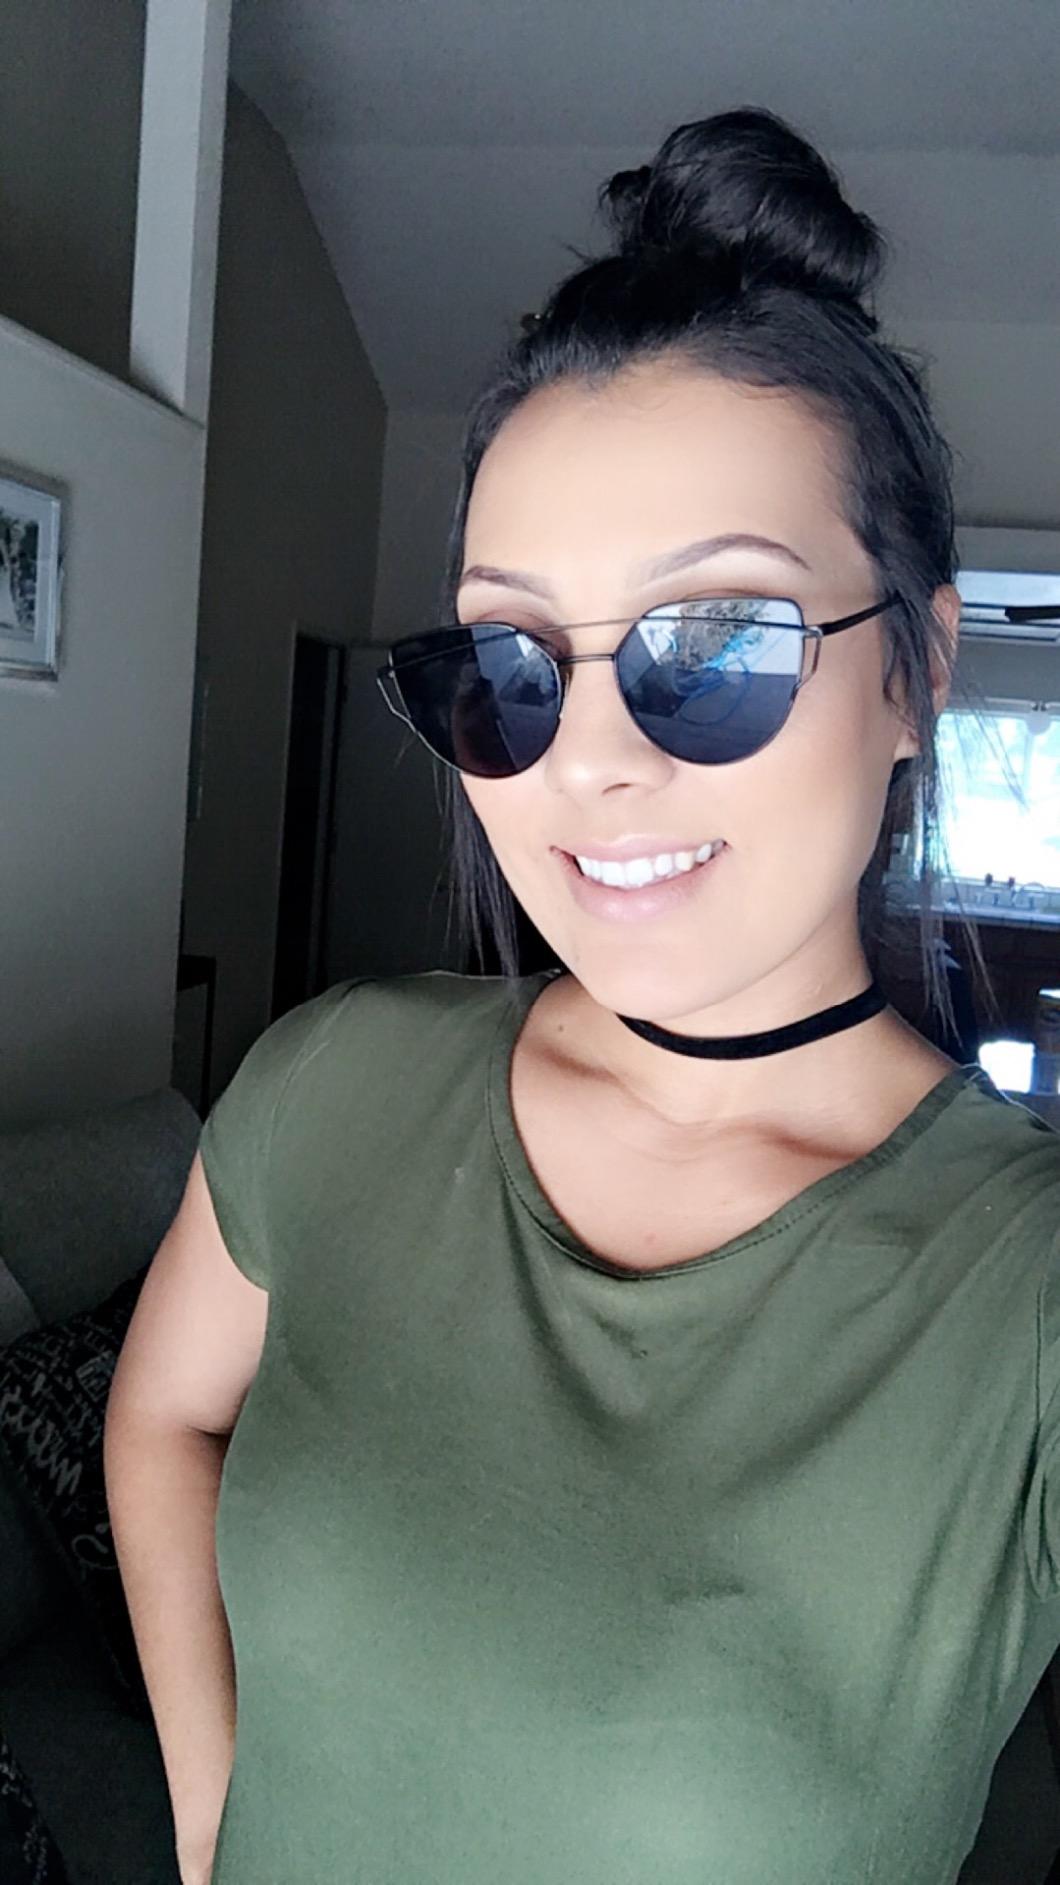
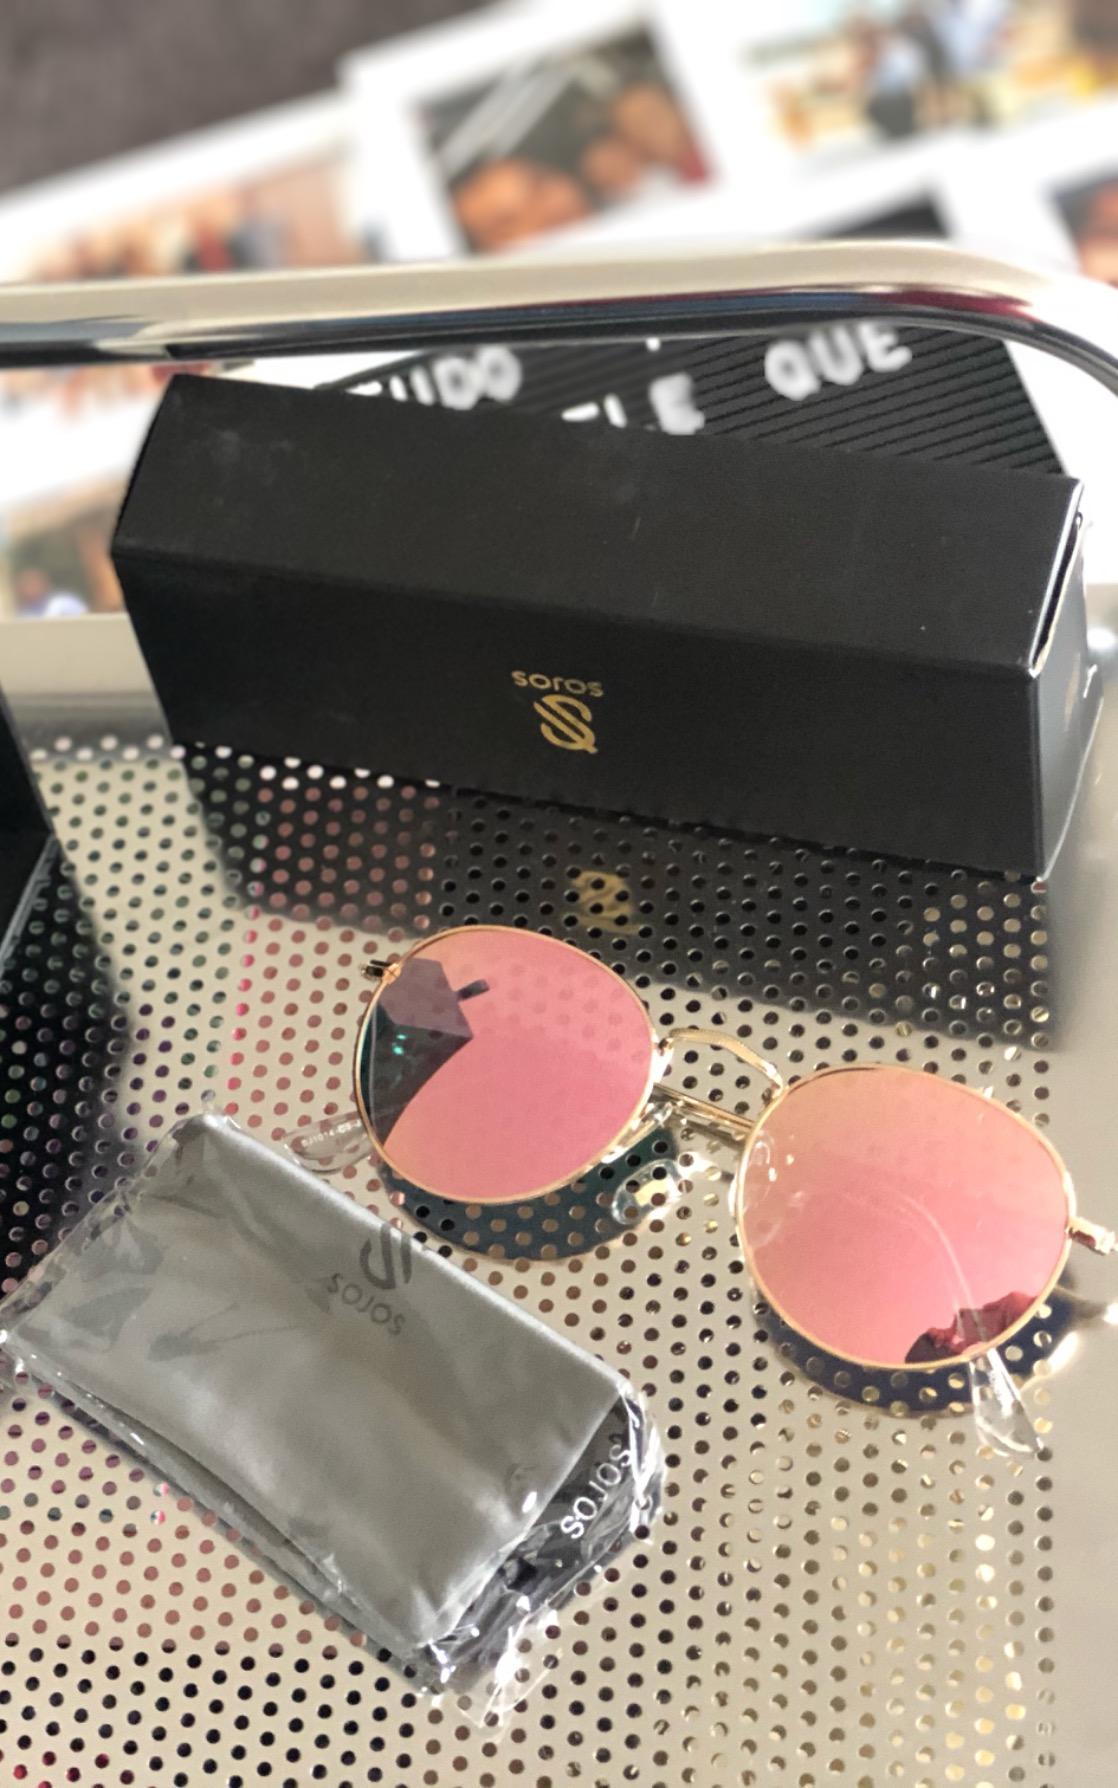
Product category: accessories_sunglasses
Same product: no